Jacob J. Rosenthal

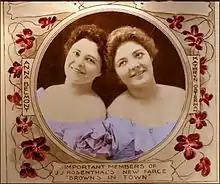
J. J. Rosenthal's "Brown's in Town" with his wife on the right (Osterman)

J.J. Rosenthal subsequently worked for A.H. Woods and is credited with bringing George Broadhurst to prominence and catapulting Julian Eltinge to stardom. He then managed his wife's tour for three seasons before becoming the manager of the Gaiety Theatre in San Francisco.